Woodpecker

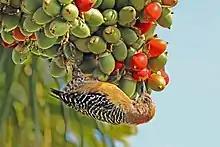
Red-crowned woodpecker("Melanerpes rubricapillus rubricapillus")female, Tobago

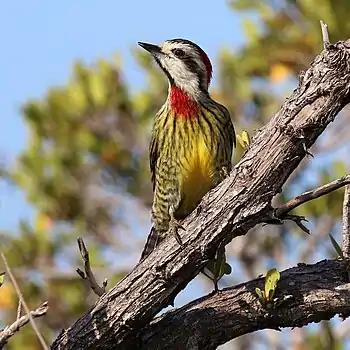
Cuban green woodpecker("Xiphidiopicus percussus")female, Cuba

The woodpecker family Picidae contains 37 genera. For more detail, see list of woodpecker species.